Cuvier's gazelle

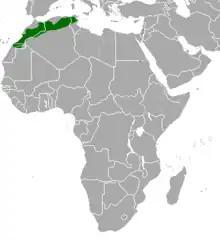
Range map

Cuvier's gazelle inhabits the Atlas Mountains in Northwestern Africa. It is found in many different types of landscapes. The preference is for sandy or stony hills and plateaus. They also occupy areas of regenerating forests and lush pine forests. During the early morning and late evening they come out of the mountains to graze in the low grasslands. Then in the afternoon, they will travel back up the mountain into the forests and find a cool place to spend the day.